Education Through Music-Los Angeles

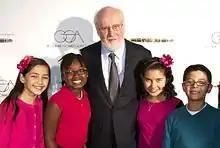
John Williams with ETM-LA students at the 7th annual Benefit Gala

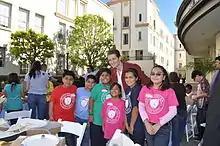
Matthew Morrison from Glee with ETM-LA students at Fox Glee's American Express Members Project event

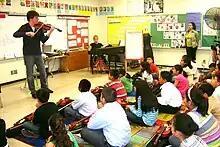
ETM-LA students watch as Joshua Bell performs

ETM-LA issues a "Shining Star" award for excellence in music education. In 2016, the recipients were Ed Helms and Richard Meyer. The recipients for 2015 were Randy Spendlove and Asuncion Ojeda .